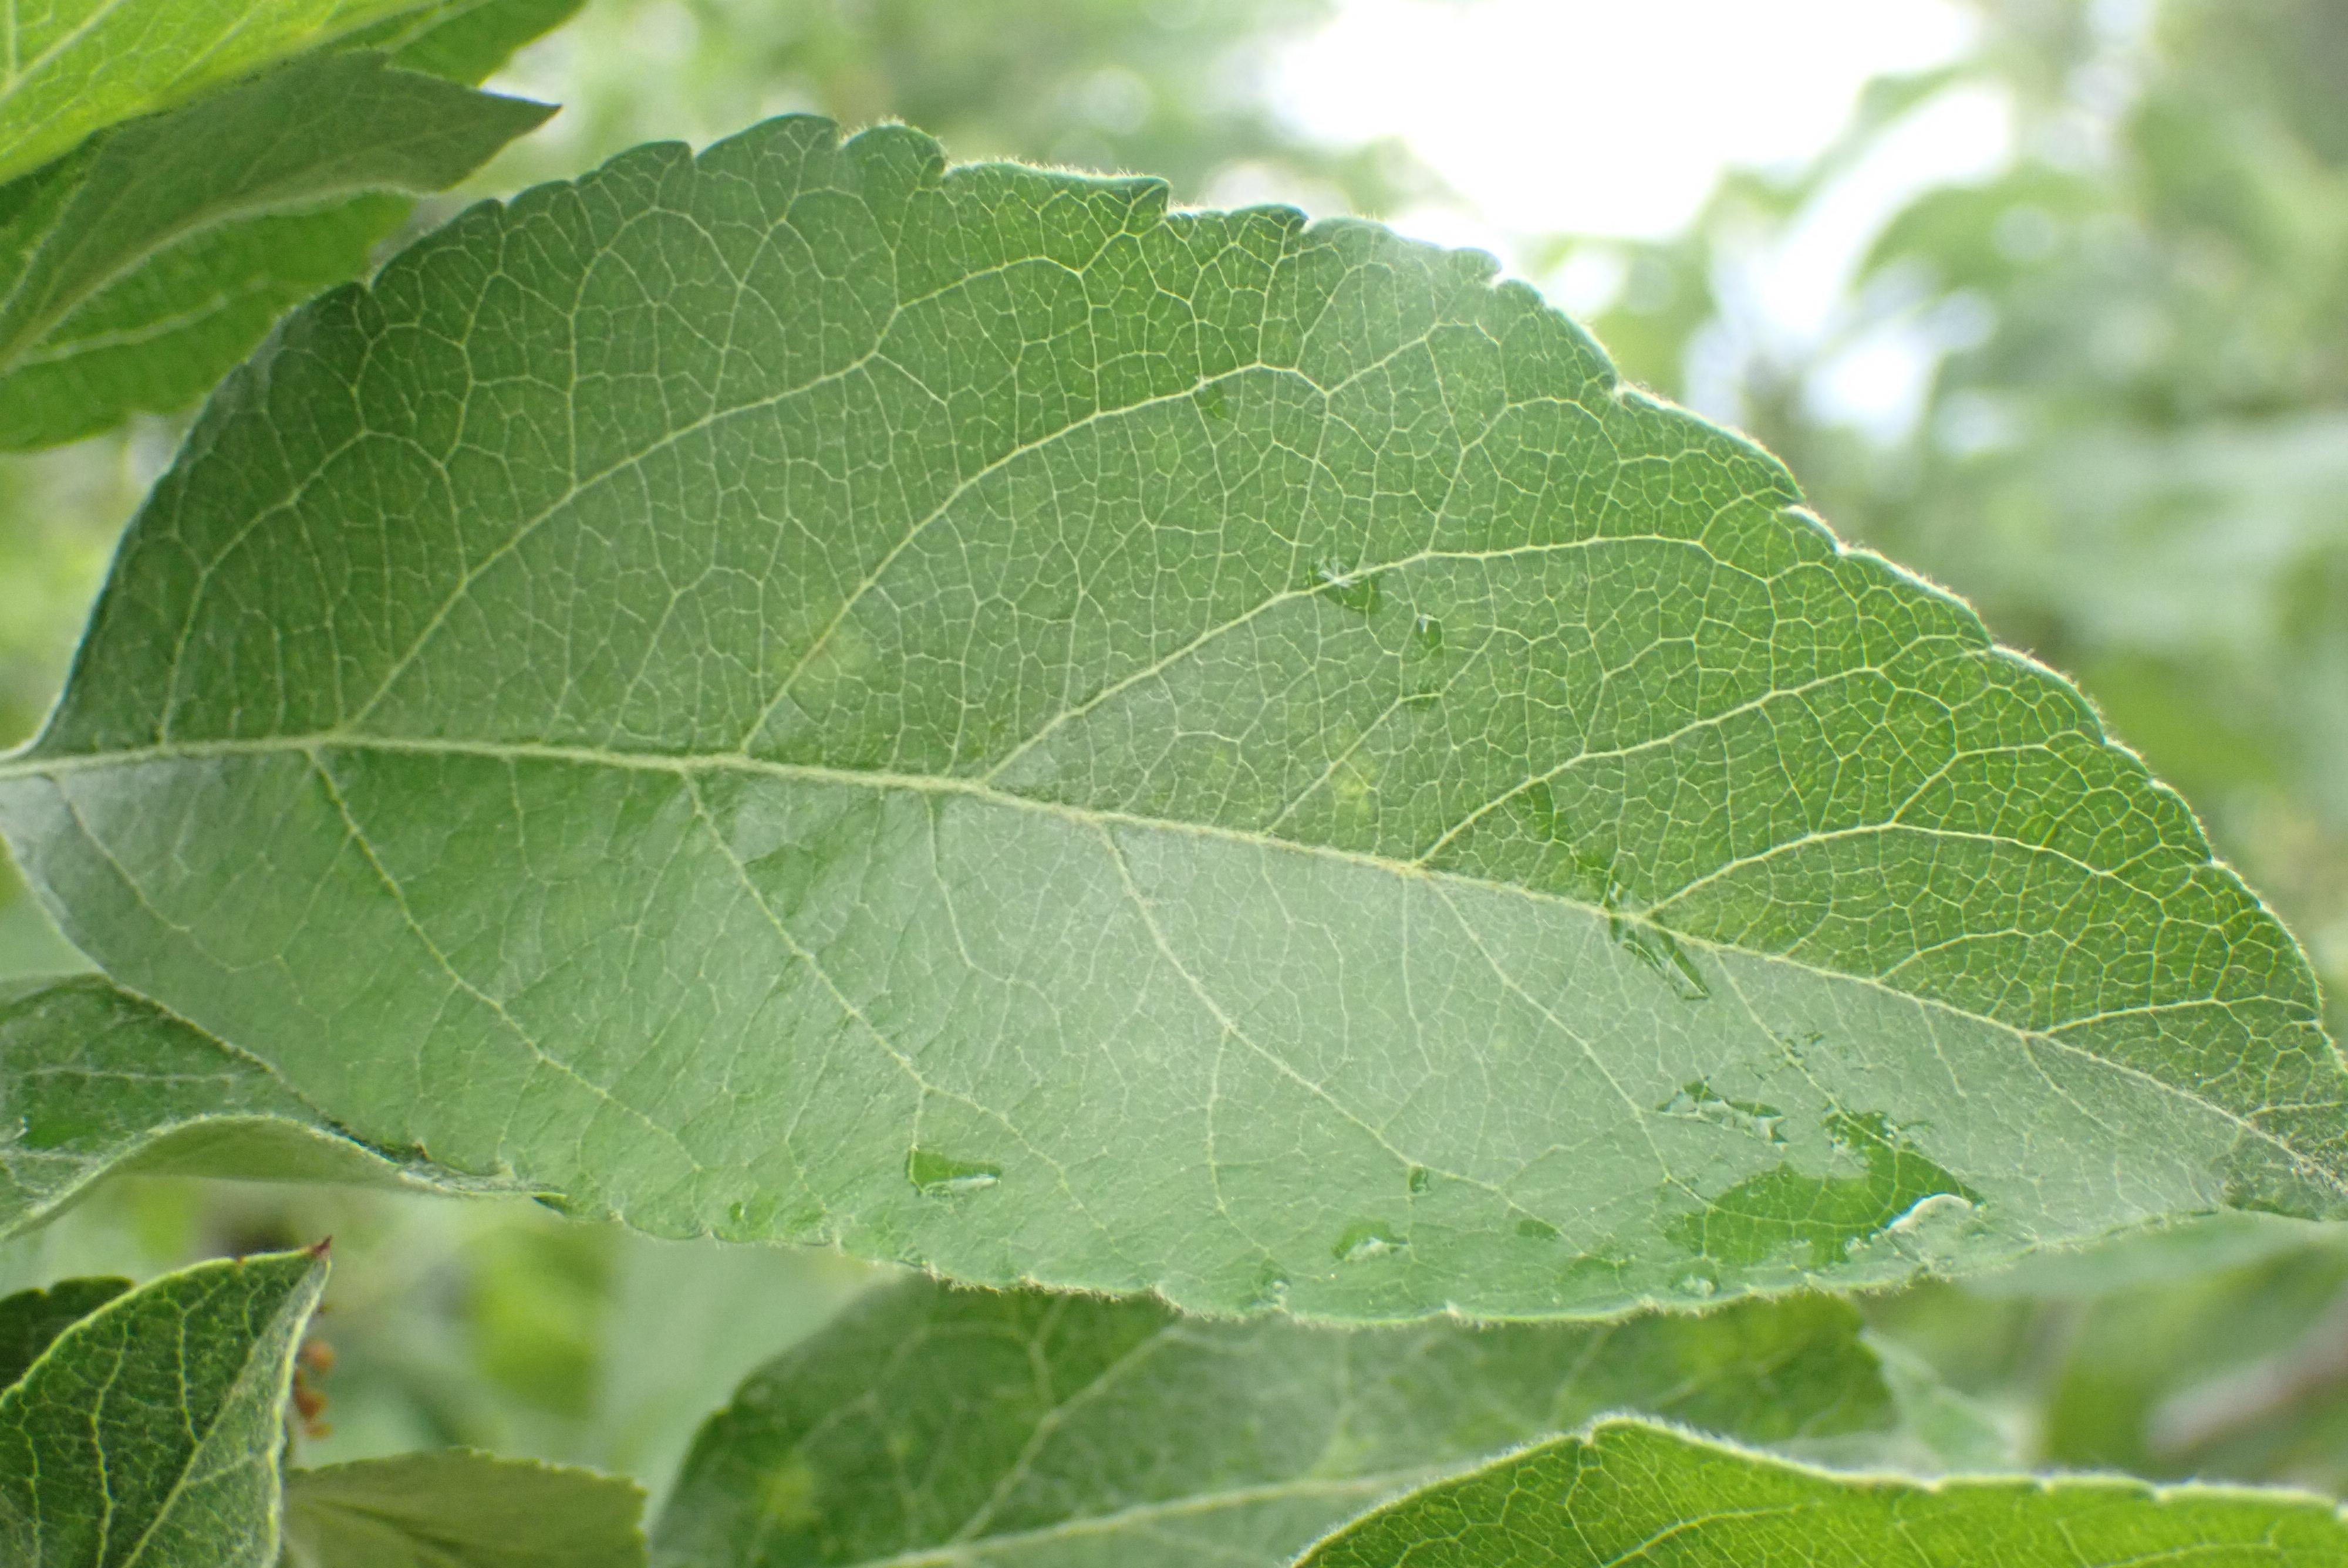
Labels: scab